Standish family

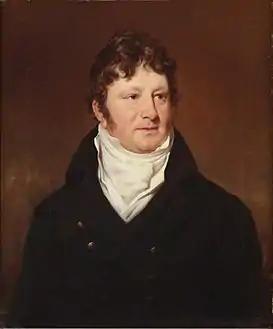

The ancestors of the Standish family lived at Standish, a parish (St. Wilfrid) in the unions of Wigan and Chorley. According to the English historian John Whitaker, Standish, anciently "Stanedich", was one of the twelve considerable towns in the south of Lancashire. Of the castle of Standish (a former fortified castle erected by the Saxons), however, there are no remains, nor can its site even be ascertained. Furthermore, it is not known whether the Standish family's progenitors gave their name to the parish, or received it from the castle.